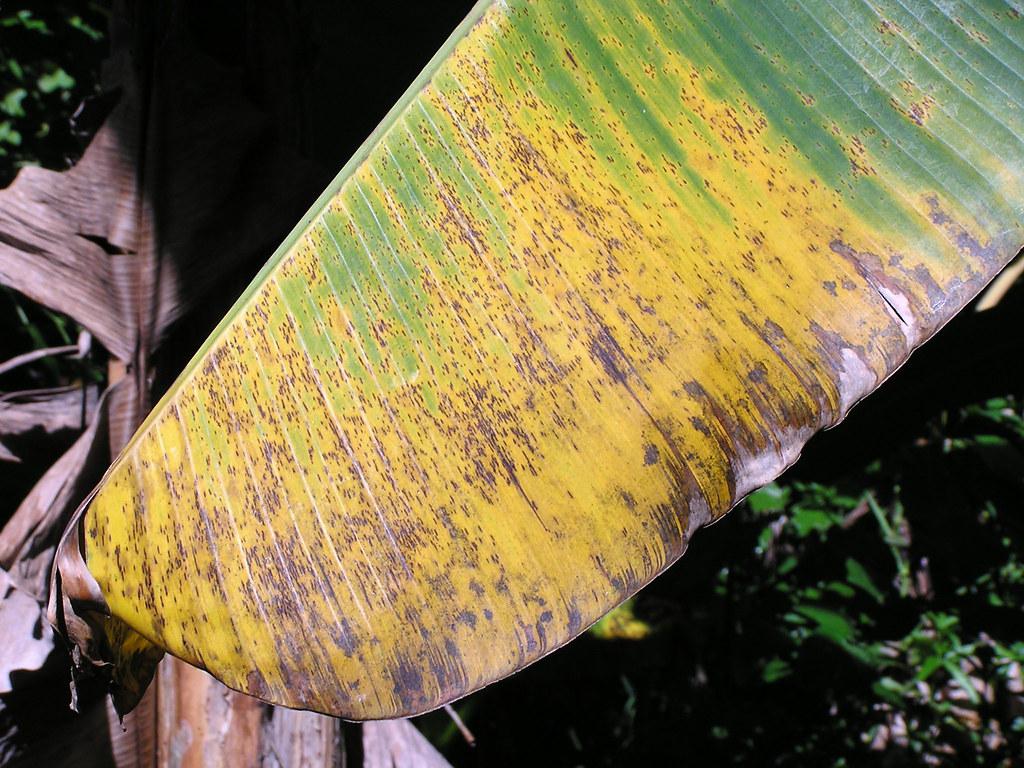
Plant: Banana
Disease: banana black leaf streak